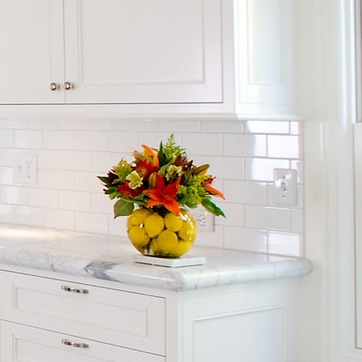
Material: foliage